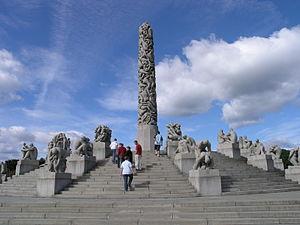
Cet article recense les parcs de sculptures.